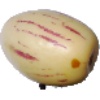
Label: pepino